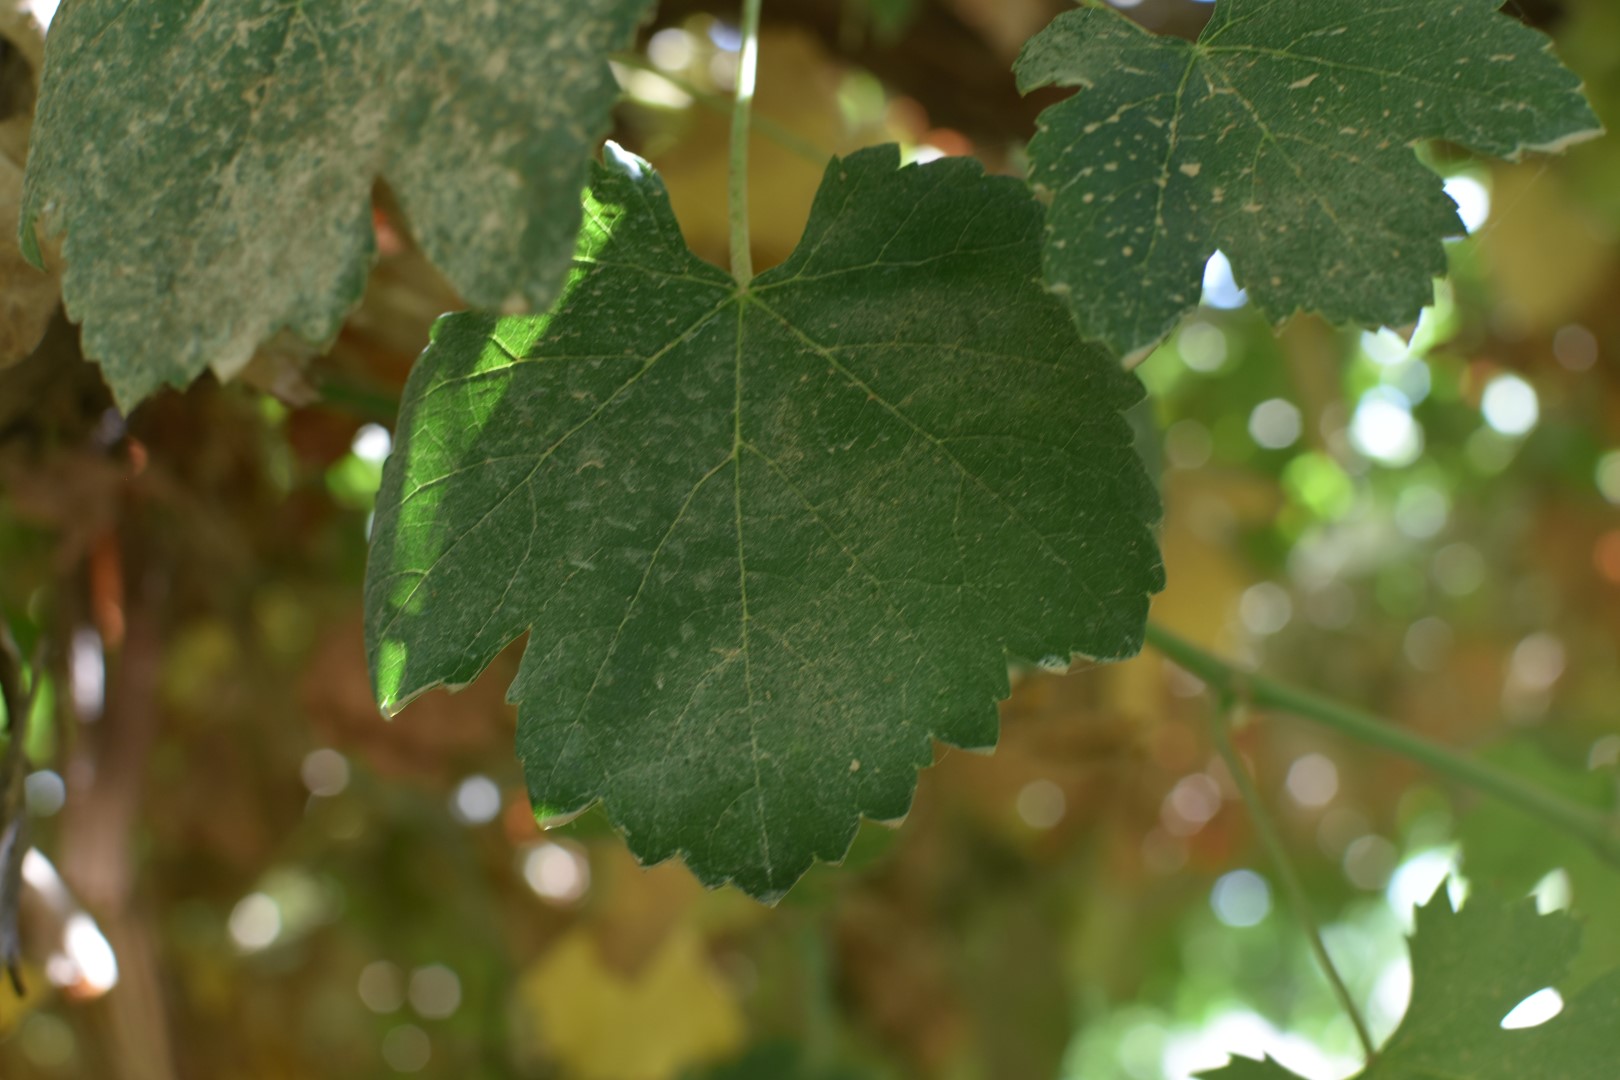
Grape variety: Halawani